2001 Monaco Grand Prix

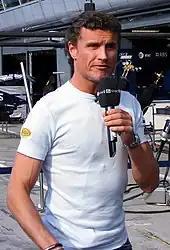
David Coulthard "(pictured in 2007)" took the 12th pole position of his career and his second of the season.

Saturday's afternoon one hour qualifying session saw each driver was limited to twelve laps, with the grid order decided by their fastest laps. During this session, the 107% rule was in effect, which necessitated each driver to set a time within 107 per cent of the quickest lap to qualify for the race. Conditions were warm and sunny for qualifying, and many drivers had an old set of front tyres on their cars. Coulthard broke the unofficial track lap record set by Frentzen in 1997, and took his second pole position of the season, and the 12th of his career with a time of 1:17.430. He was joined on the grid's front row by Michael Schumacher who was 0.201 seconds slower after aborting his first timed lap because Bernoldi caught him off guard exiting the tunnel and he lost a tenth of a second by glancing the left-hand side at Le Portier turn. Häkkinen changed his car's set-up for a final timed run but it gave him excess understeer and a lack of front grip, leaving him third. Fourth-placed Barrichello worked with his engineers following the final practice session to improve his car's performance; he flat-spotted his front-right tyre at Sainte Devote turn. Ralf Schumacher was the best of the Michelin tyre runners in fifth after Jenson Button of the Benetton team impeded his final timed lap. Sixth-placed Irvine was delayed on his third timed lap and braked early for the Novelle Chicane.